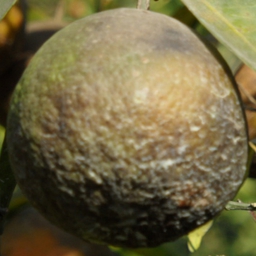
Plant part: fruit
Disease: greening